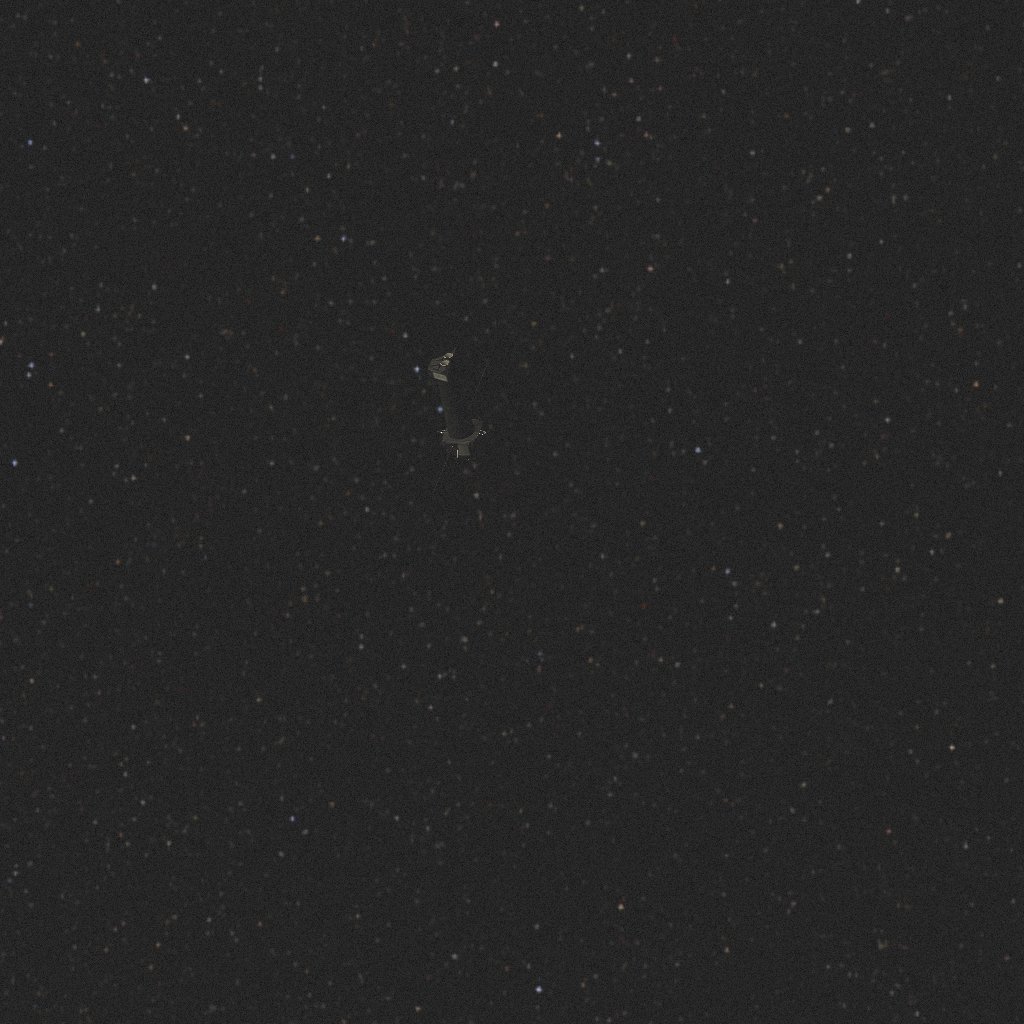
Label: xmm_newton